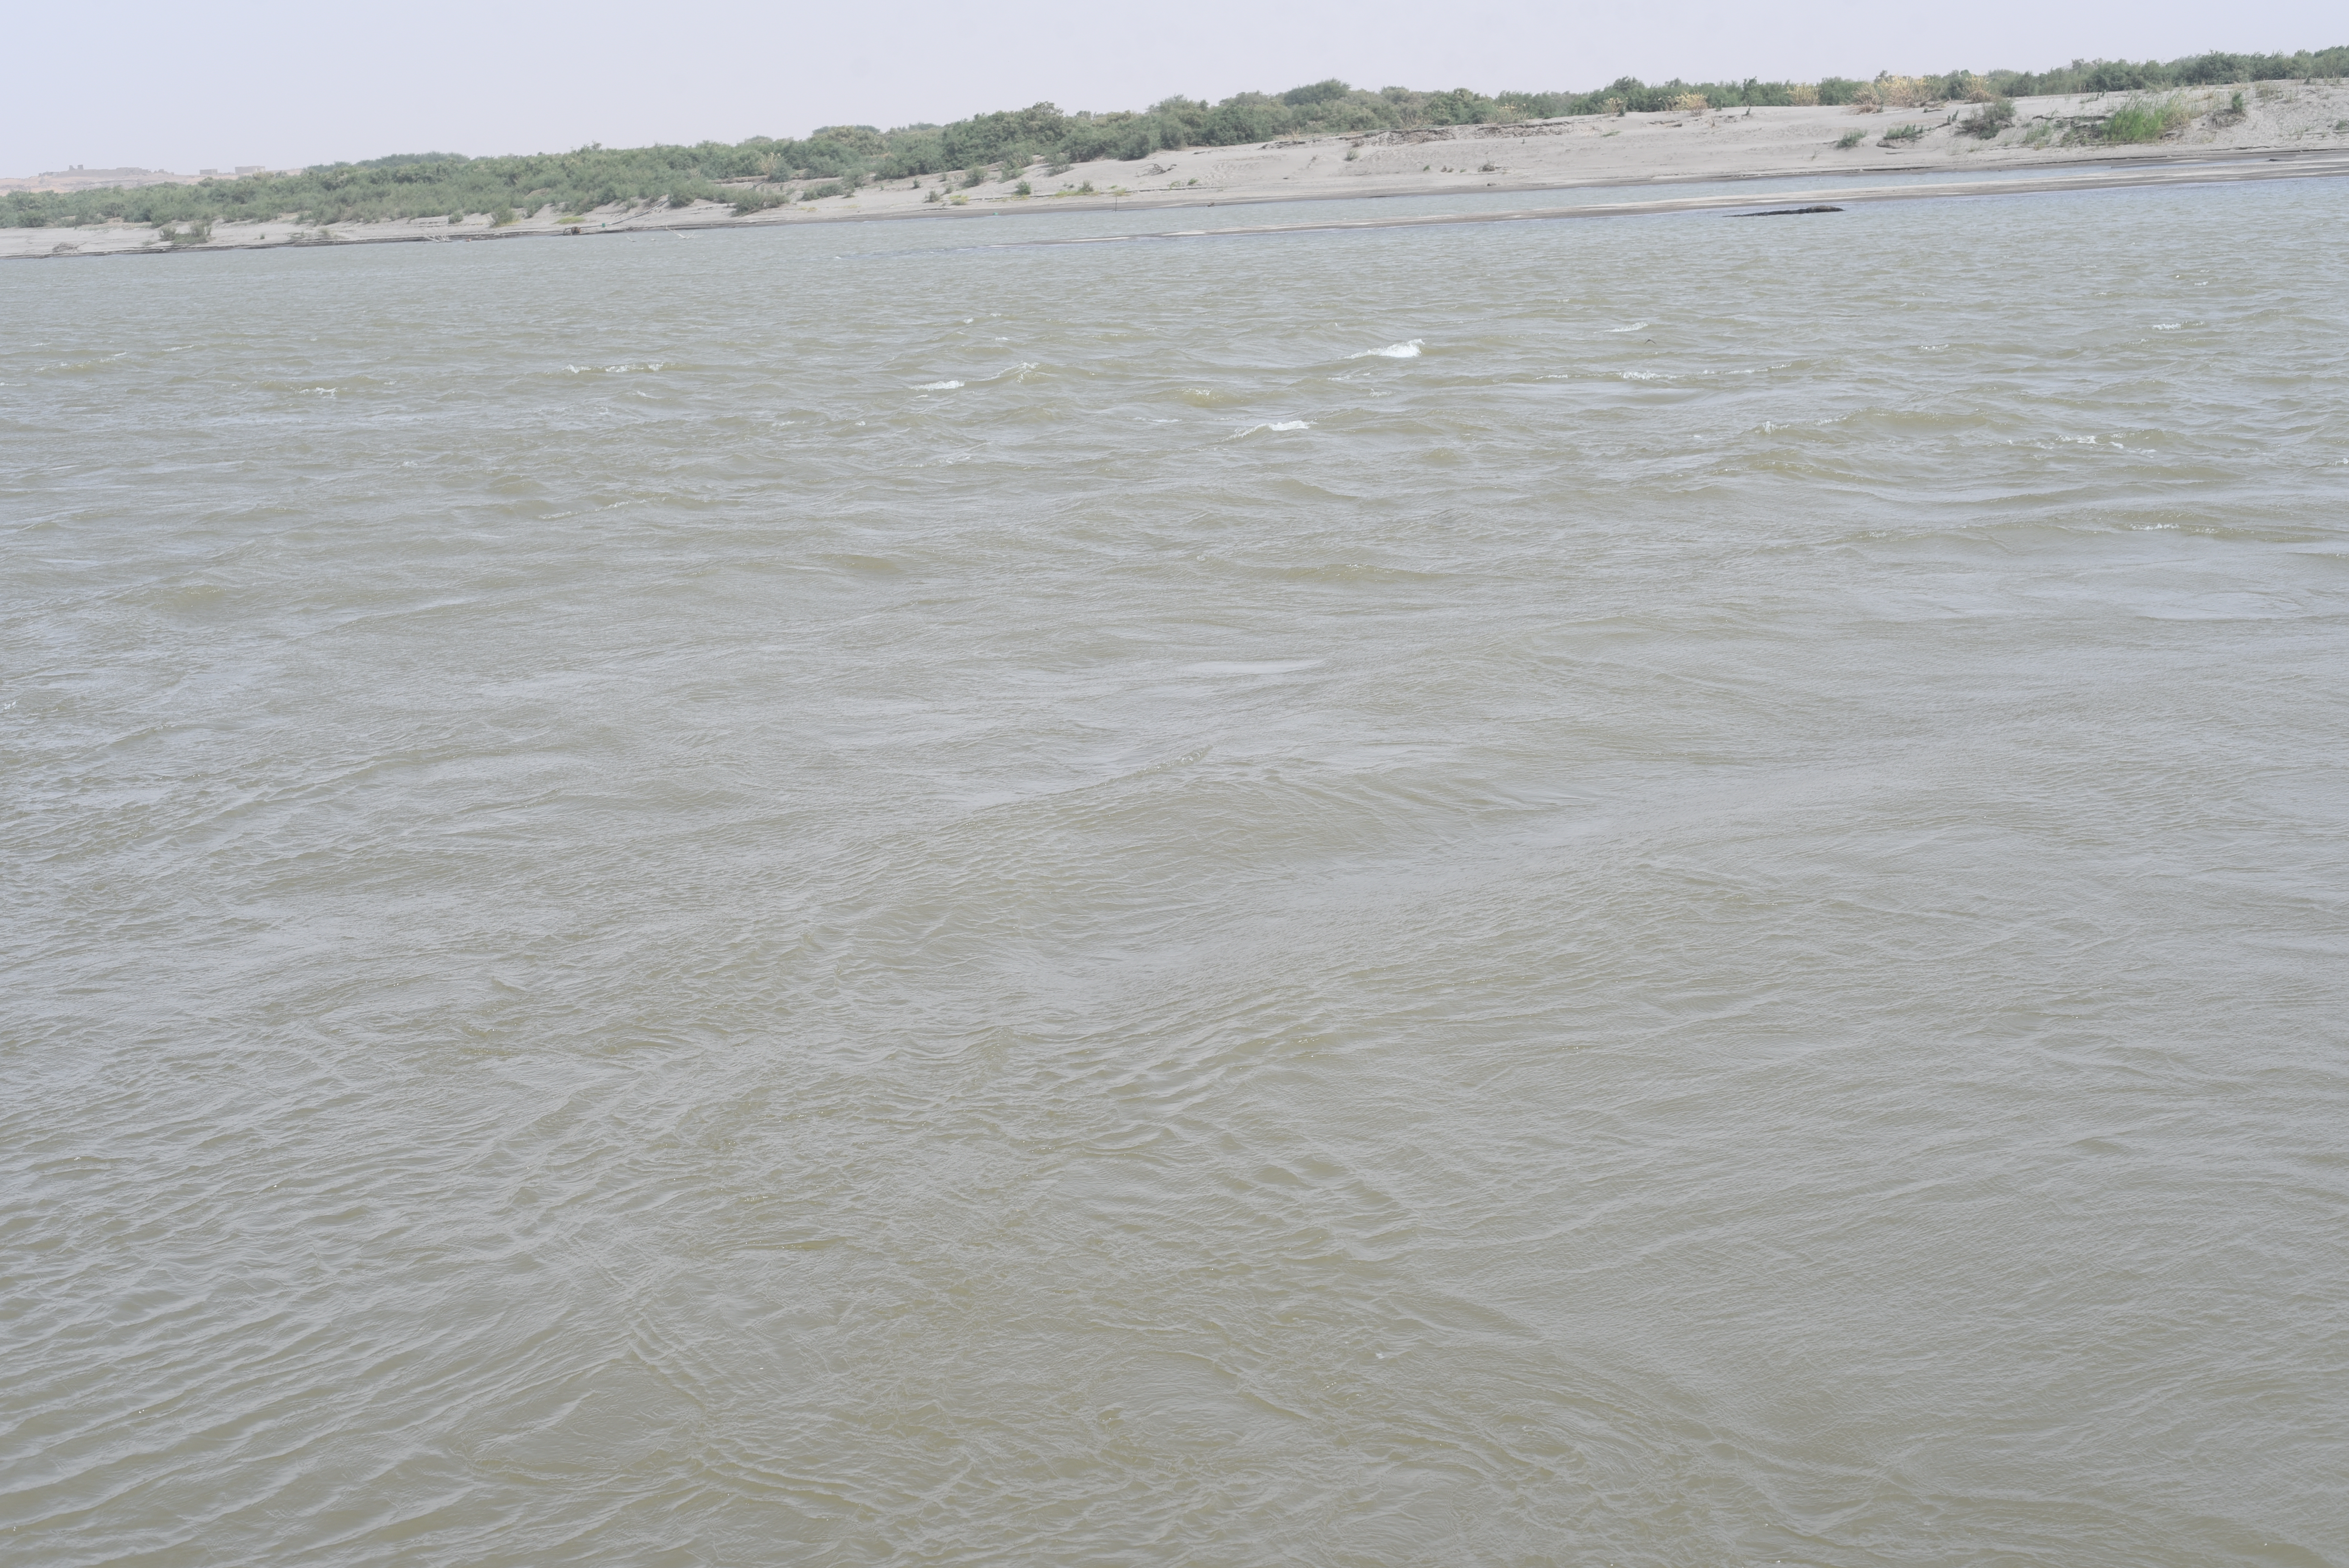
الوصف بالفصحى: مياه النيل بنية اللون، منظر النهر من بعيد.
الوصف بالعامية السودانية: منظر للنيل من بعيد، والنيل لونو بني
التصنيف: Nature & Landscape
التصنيف الفرعي: River scenes